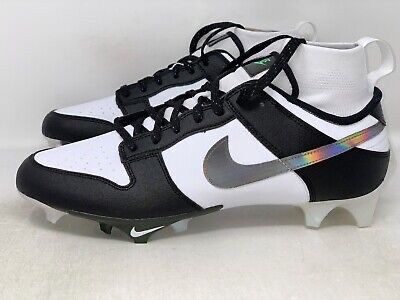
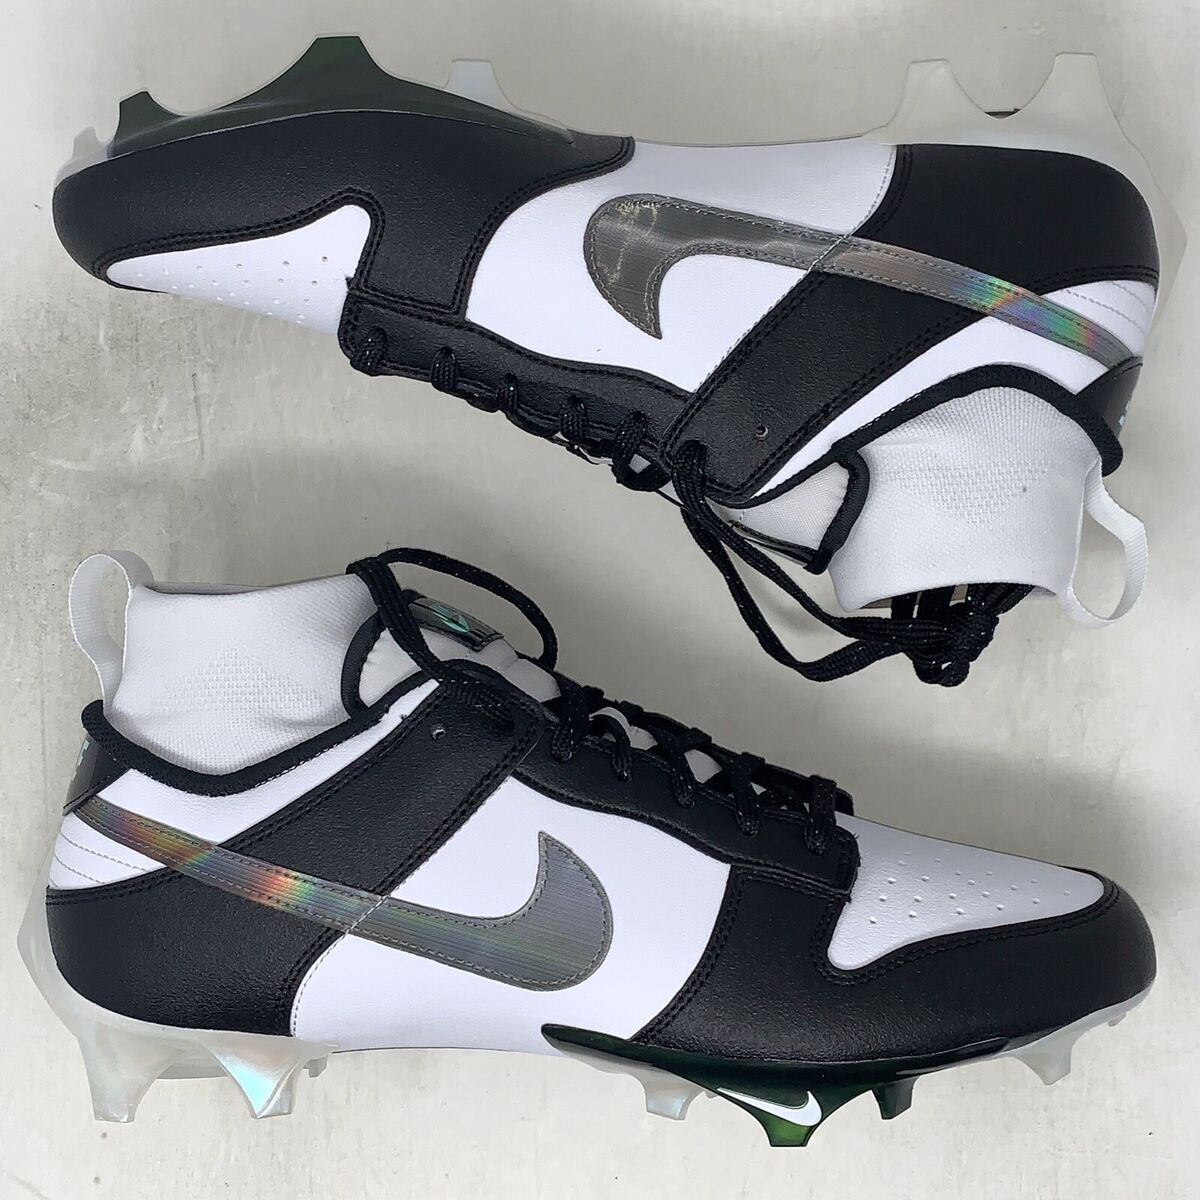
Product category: misc
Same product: yes